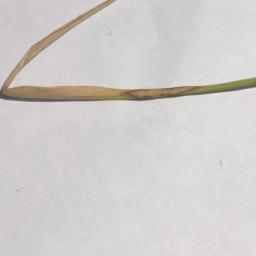
Label: Rice___Leaf_Blast